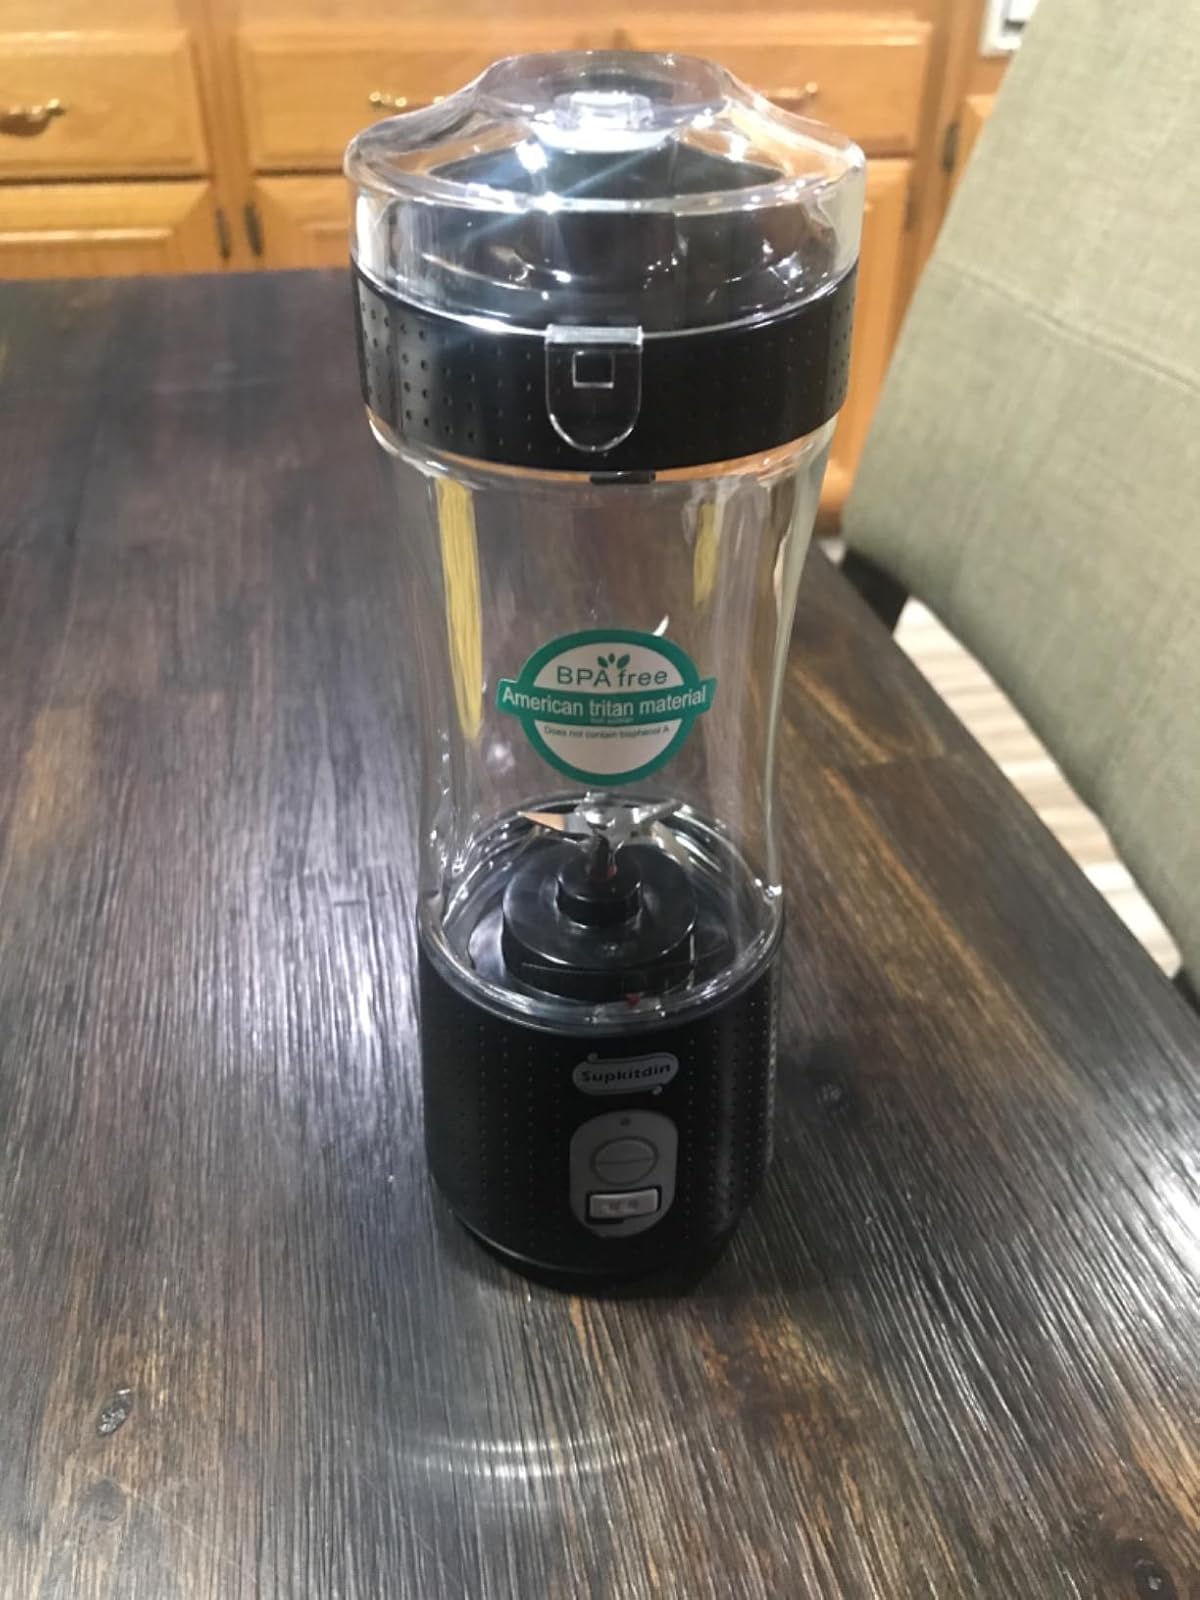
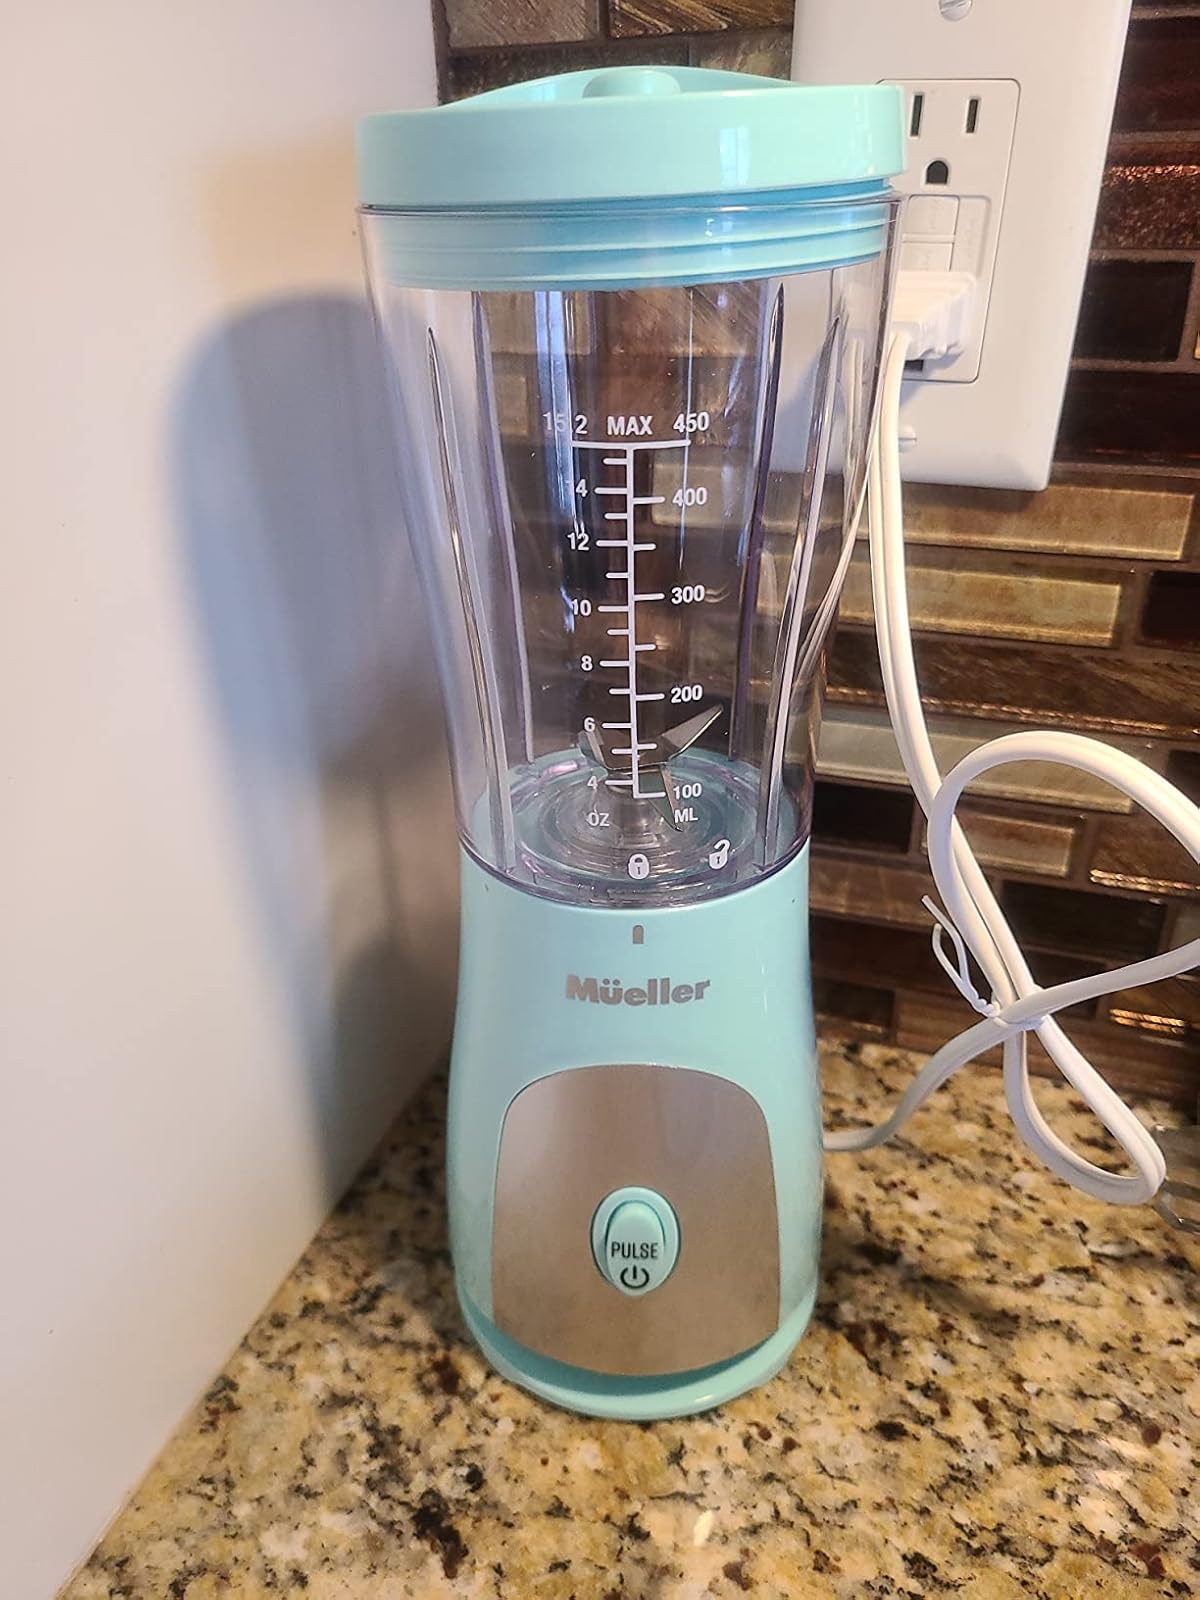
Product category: items_blender
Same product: no